James Millikin House

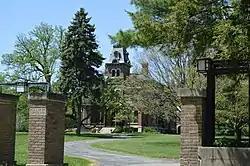

The James Millikin House is a historic house located at 125 N. Pine St. in Decatur, Illinois. The house was built in 1876 for James Millikin, a wealthy Decatur businessman who later founded Millikin University. The house has a towered Italianate design which has been called the "most imposing Victorian remnant" in Decatur. A mansard roof on the tallest tower provides a Second Empire influence to the design. The house's interior decorations include colored marble fireplaces, art glass windows, and a fresco above the main staircase.